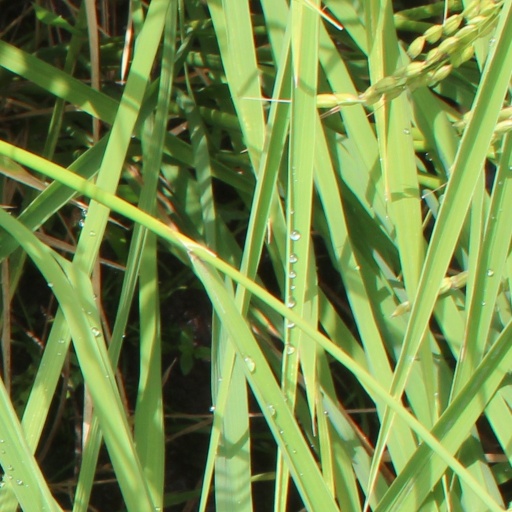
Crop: rice